Biofuel

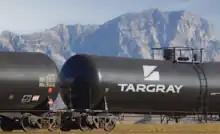
Targray Biofuels Division railcar transporting Biodiesel.

Biodiesel is the most common biofuel in Europe. It is produced from oils or fats using transesterification and is a liquid similar in composition to fossil/mineral diesel. Chemically, it consists mostly of fatty acid methyl (or ethyl) esters (FAMEs). Feedstocks for biodiesel include animal fats, vegetable oils, soy, rapeseed, jatropha, mahua, mustard, flax, sunflower, palm oil, hemp, field pennycress, "Pongamia pinnata" and algae. Pure biodiesel (B100, also known as "neat" biodiesel) currently reduces emissions with up to 60% compared to diesel Second generation B100. , researchers at Australia's CSIRO have been studying safflower oil as an engine lubricant, and researchers at Montana State University's Advanced Fuels Center in the US have been studying the oil's performance in a large diesel engine, with results described as a "breakthrough".